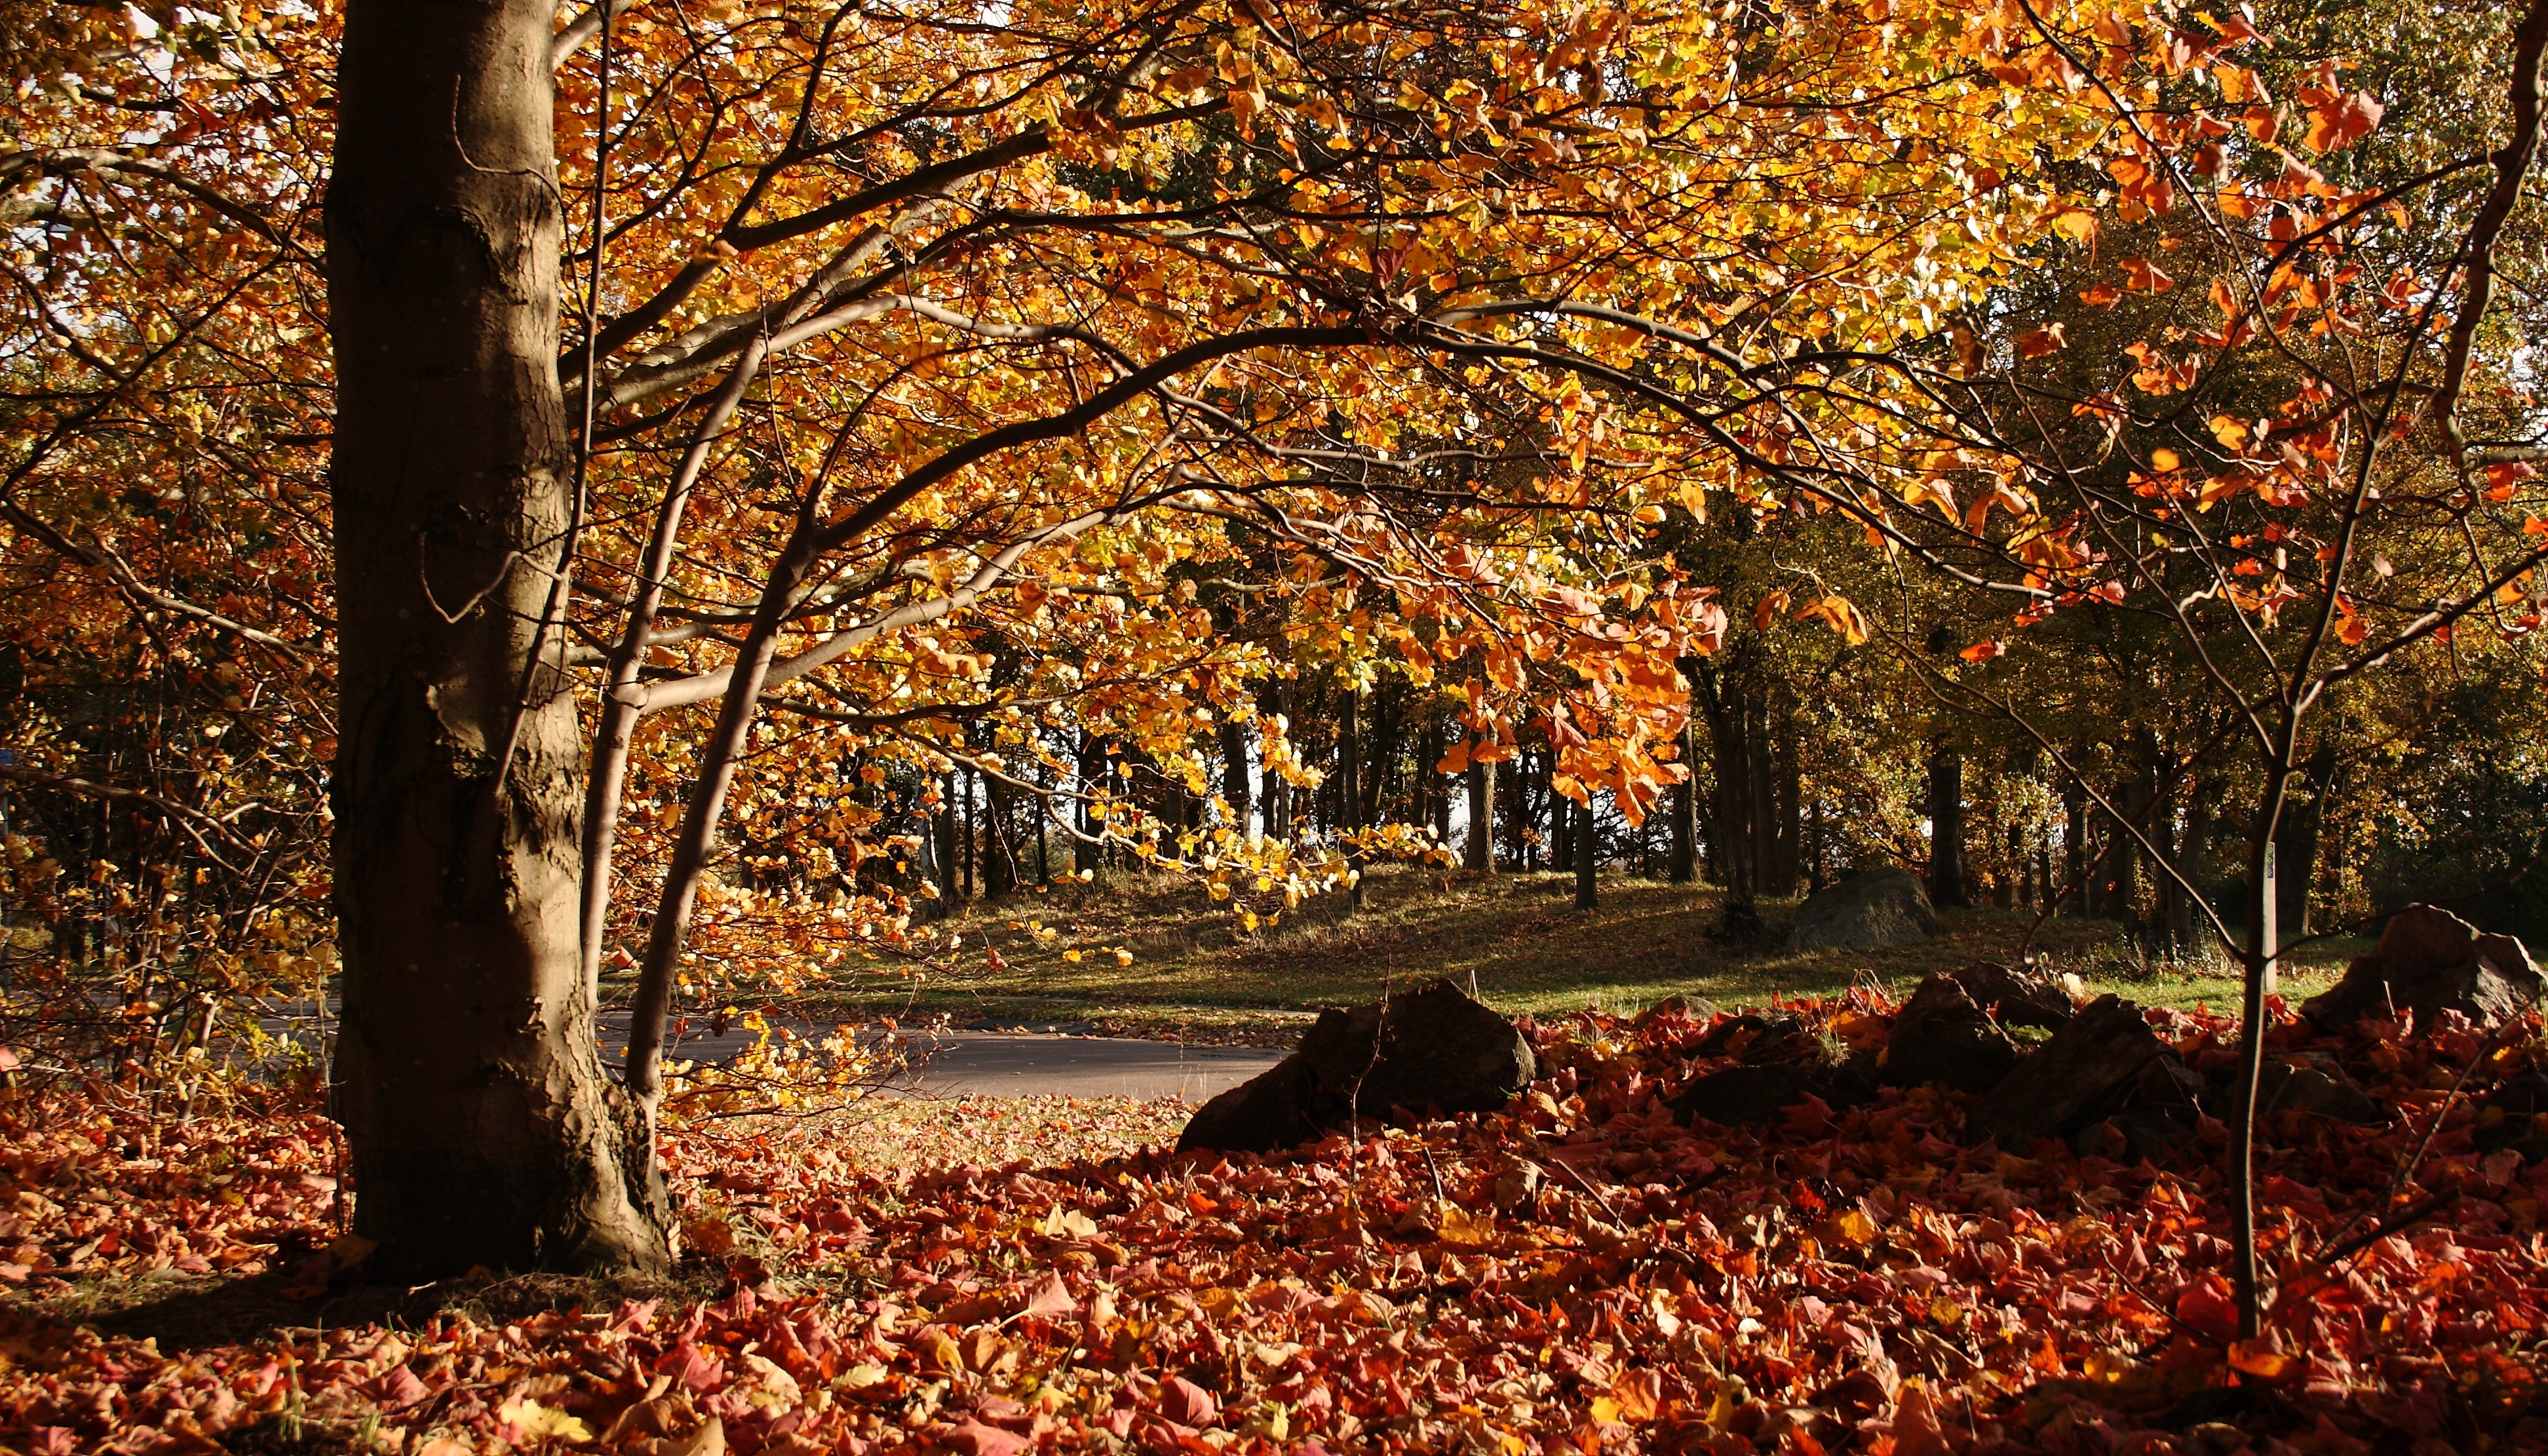
tree, forest, branch, plant, wood, sunlight, leaf, flower, natural, autumn, season, leaves, woods, colors, deciduous, grove, woodland, autumn leaves, woody plant, stone dike